Communist party

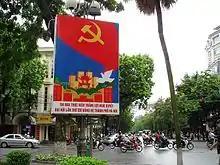
A propaganda poster of the Communist Party of Vietnam in Hanoi

At the international level, the Communist International organized various international front organizations (linking national mass organizations with each other), such as the Young Communist International, Profintern, Krestintern, International Red Aid, Sportintern, etc. Many of these organizations were disbanded after the dissolution of the Communist International. After the Second World War new international coordination bodies were created, such as the World Federation of Democratic Youth, International Union of Students, World Federation of Trade Unions, Women's International Democratic Federation and the World Peace Council. The Soviet Union unified many of the Comintern's original goals in the Eastern Bloc under the aegis of a new organization, the Cominform.